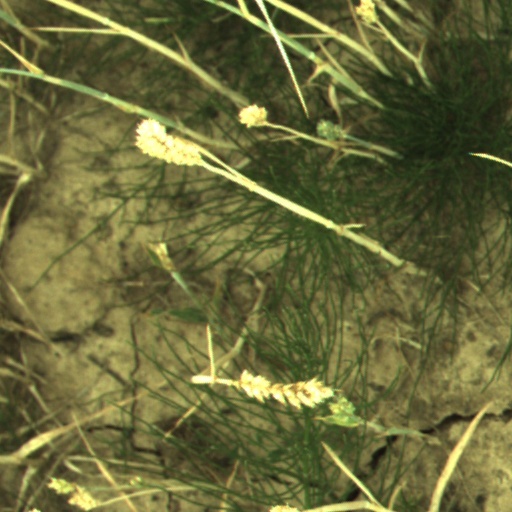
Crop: wheat